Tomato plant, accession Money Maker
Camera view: bottom (45 deg); turntable rotation: 150 degrees
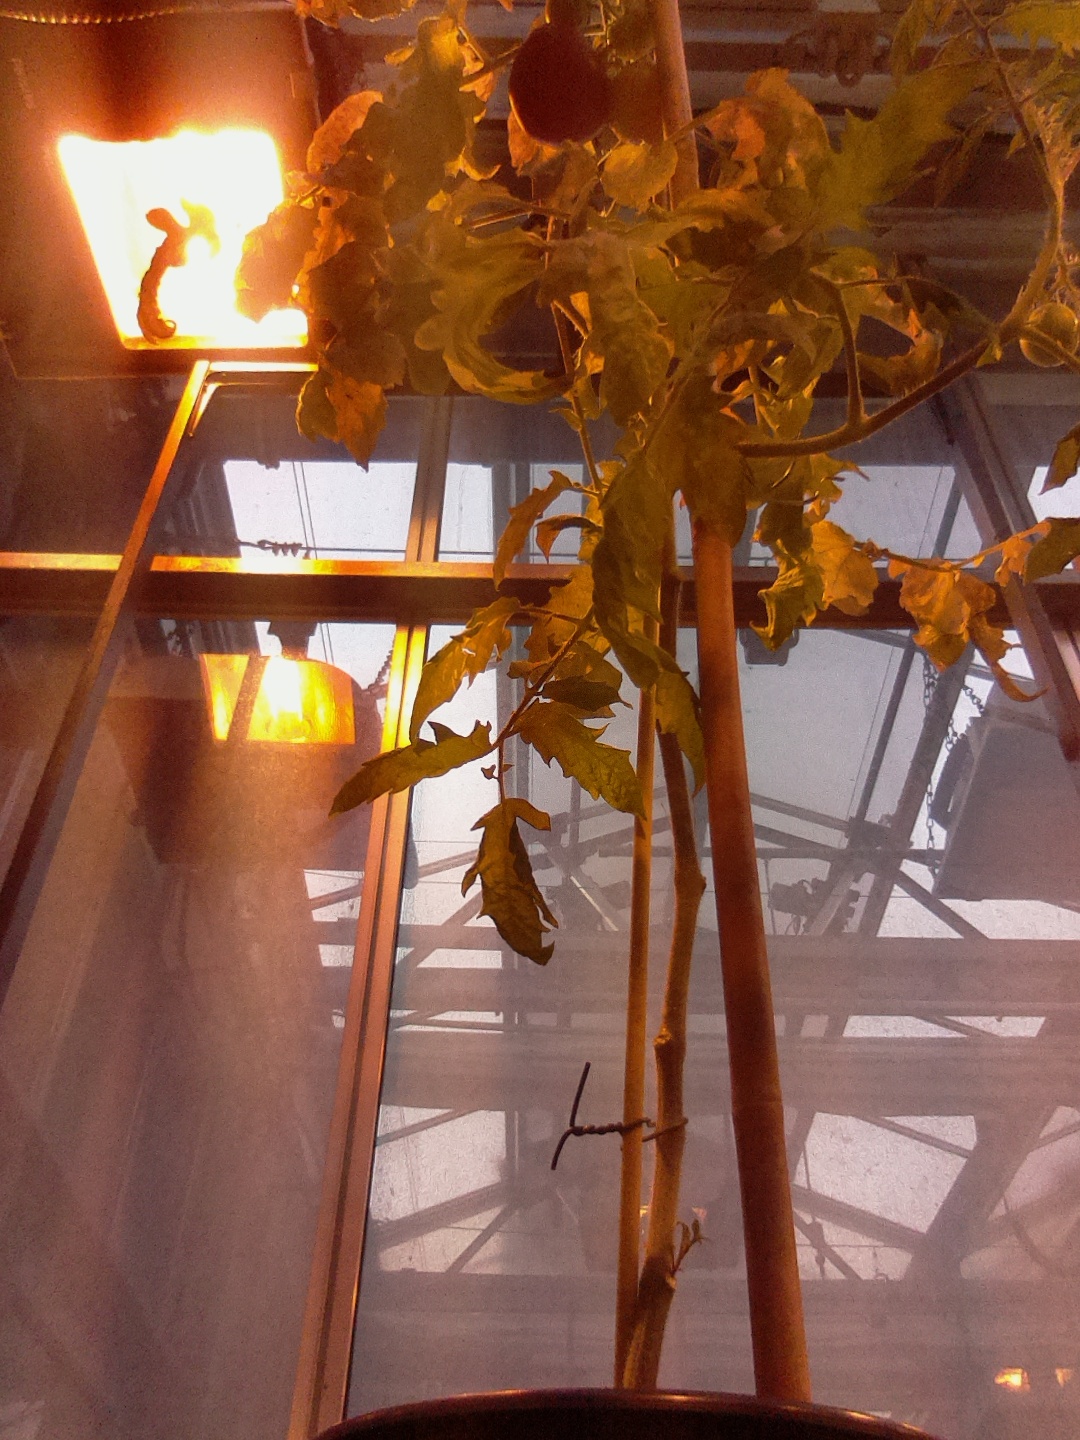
BBCH growth stage 89: 90%-100% of fruits show typical fully ripe color